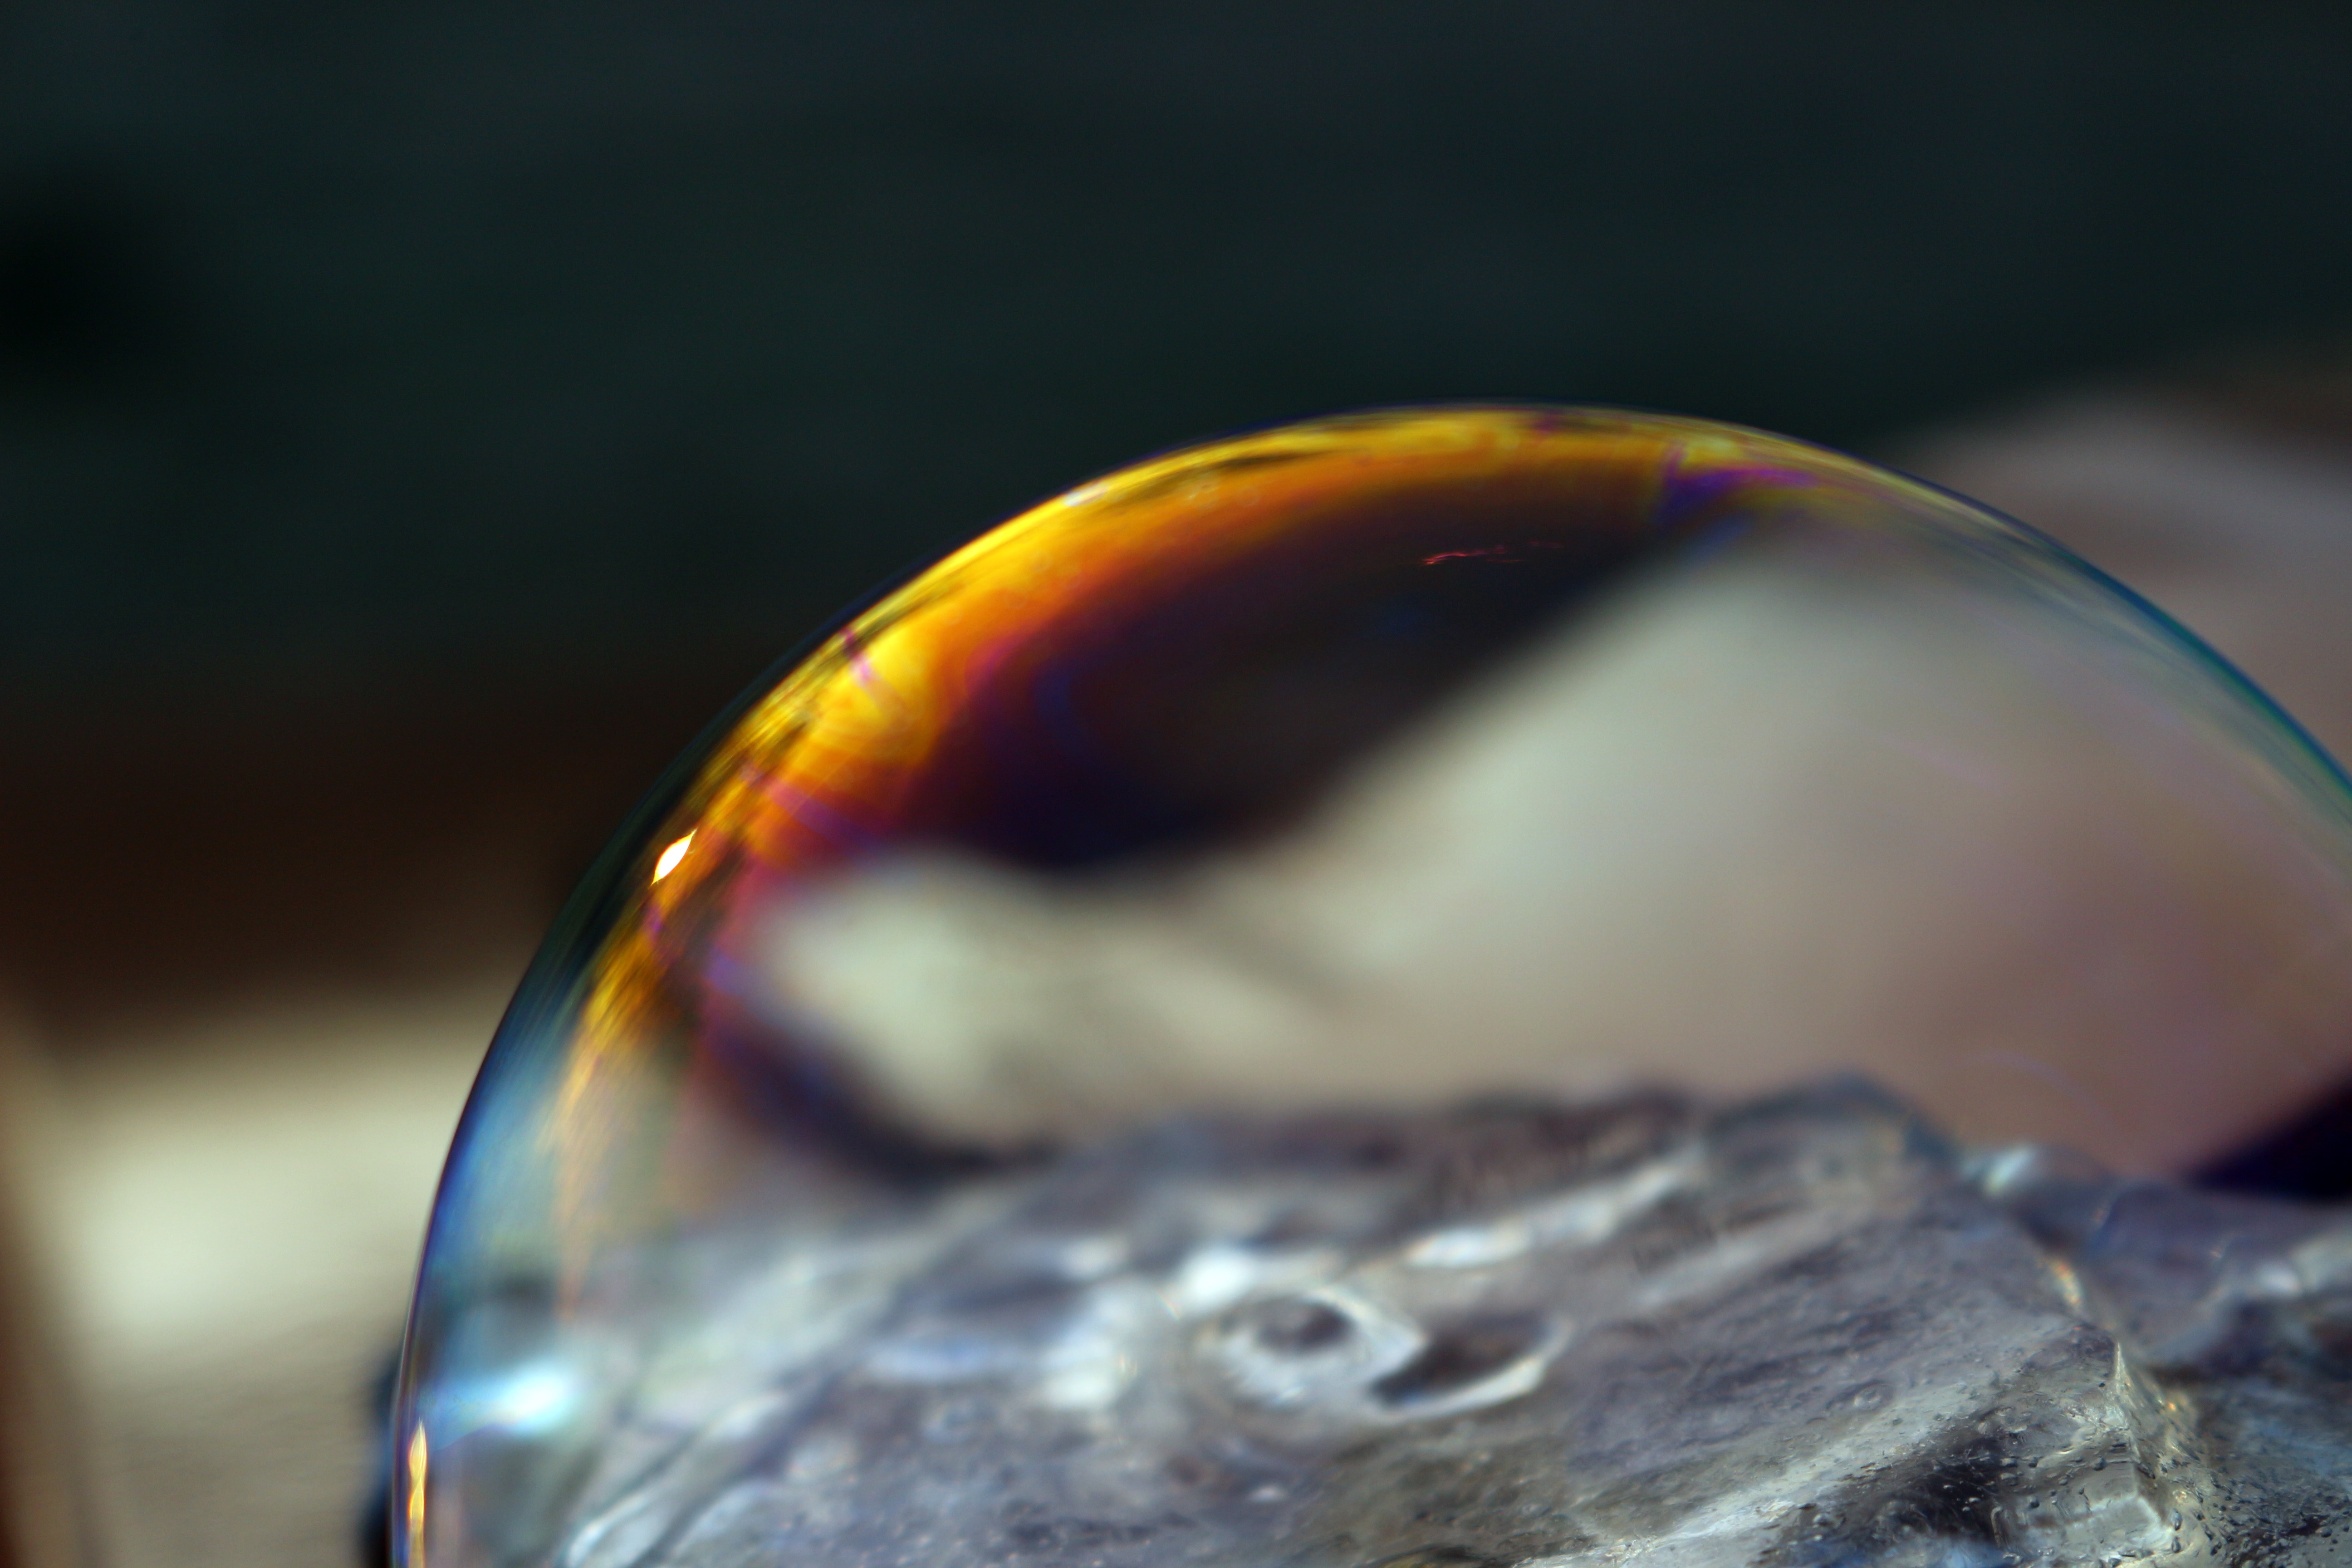
hand, water, light, photography, glass, ice, reflection, color, blue, yellow, bubble, close up, jewellery, eye, organ, soap bubble, iridescent, macro photography, fashion accessory, liquid bubble